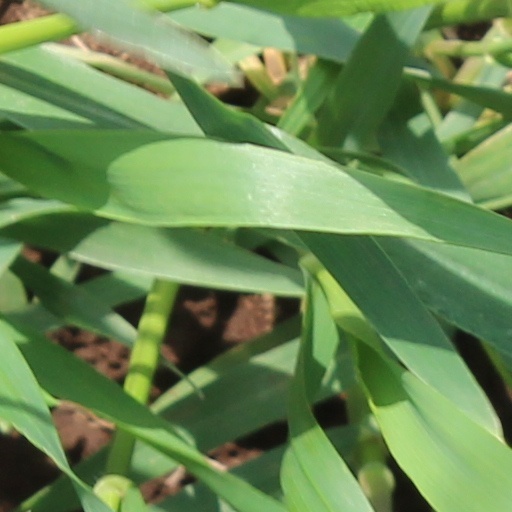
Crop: wheat